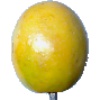
Label: Maracuja 1